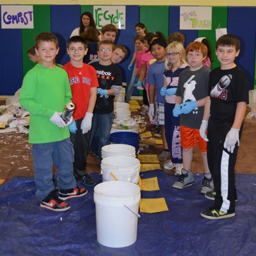
fourth graders in class at event